Paramecium aurelia

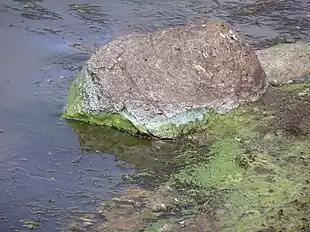
Scum of algae and cyanobacteria on water surface

Paramecia are found in freshwater environments, and are especially in scums. Paramecia are attracted by acidic conditions, since they eat bacteria, which often acidify their surroundings. They are an important link in the detrital food web in aquatic ecosystems, eating bacteria and dead organic matter often associated with these bacteria, and being preyed on by protists and small animals.